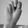
ASL letter: N